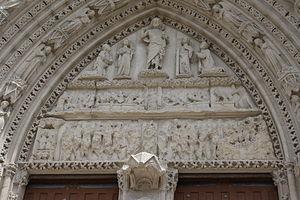
L’église Saint-Sulpice est une église paroissiale catholique, dédiée à saint Sulpice le Pieux, évêque de Bourges. Elle se situe dans la commune française de Saint-Sulpice-de-Favières, dans le département de l'Essonne, en Île-de-France. Chaque voyageur remarque la disproportion éclatante entre la taille du village, qui a toujours été insignifiant, et la splendeur et les dimensions de l'église. Elle ne s'explique que par sa vocation d'église de pèlerinage, l'un des plus importants du diocèse de Paris dont la paroisse faisait partie, et par l'impulsion du pouvoir royal, sachant que le pèlerinage avait les faveurs de saint Louis. Édifiée pendant les dernières années de sa vie, et non achevée à sa mort, l'église est l'un des principaux édifices gothique rayonnants de la région, et son architecte connaissait les grands chantiers royaux de son époque. Les travaux s'arrêtent toutefois avant la fin du XIIIᵉ siècle, et quand ils reprennent au siècle suivant, ce n'est que pour édifier la façade occidentale : la nef reste inachevée, ou bien est détruite partiellement sous les guerres de religion.